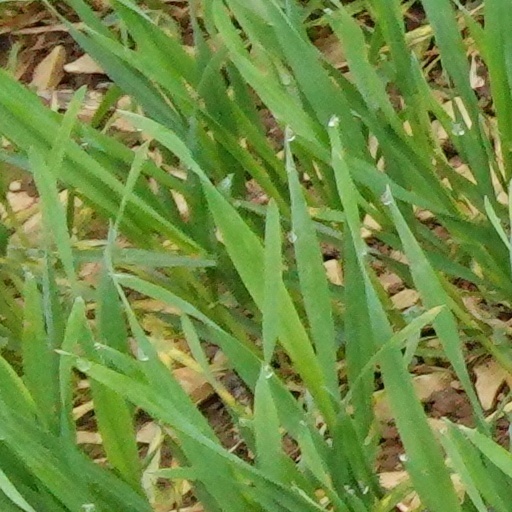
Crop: wheat